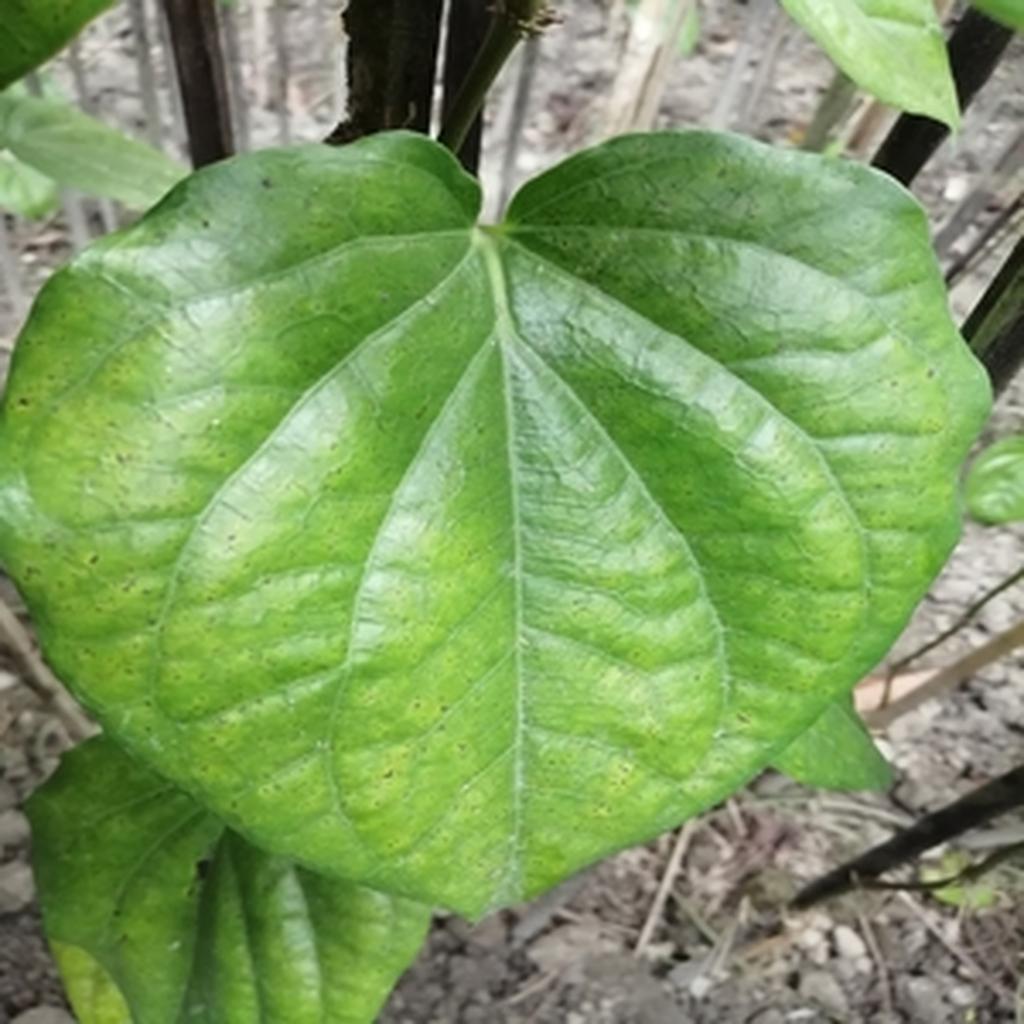
Label: Leaf_Spot